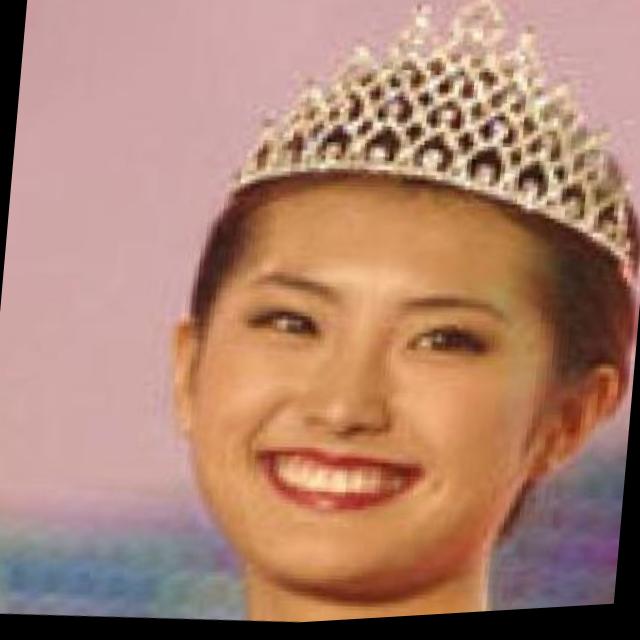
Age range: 21-44